Kalgan, Western Australia

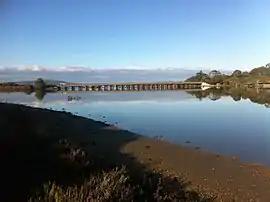
The Lower Kalgan bridge at Kalgan from east bank

Kalgan is a small town and locality of the City of Albany in the Great Southern region of Western Australia. The South Coast Highway runs through the locality from west to east. The western part of Gull Rock National Park is located within Kalgan.